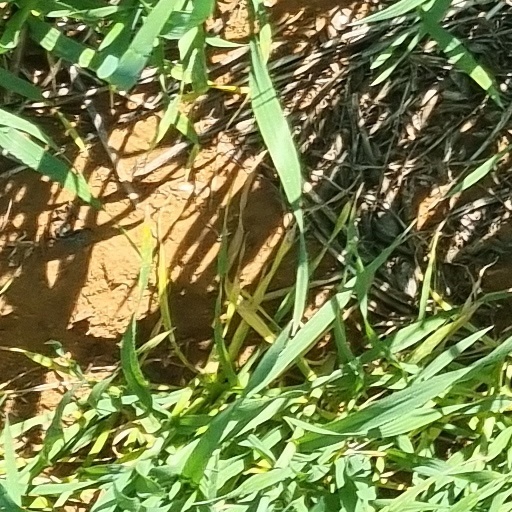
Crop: wheat